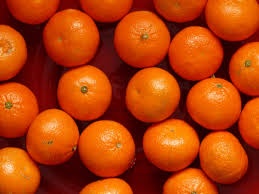
Label: mandarine